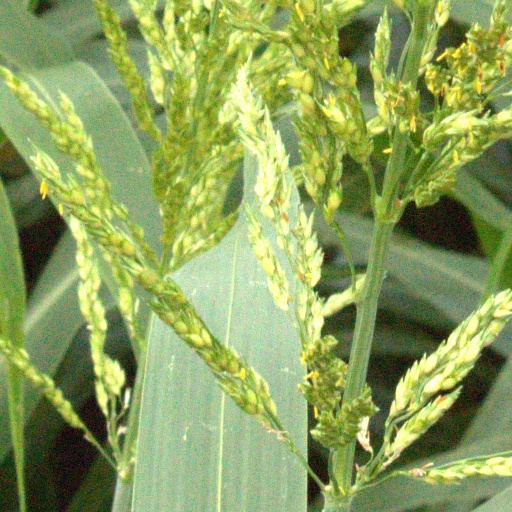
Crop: sorghum